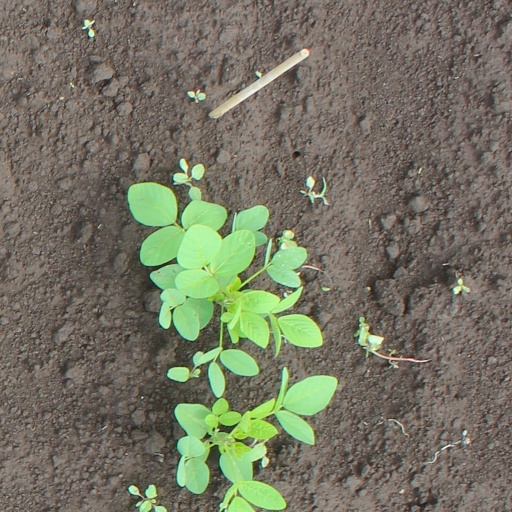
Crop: soybean